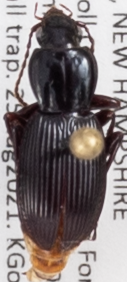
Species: Pterostichus tristis
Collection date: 2021-08-25
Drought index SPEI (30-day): -0.386
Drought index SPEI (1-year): -0.944
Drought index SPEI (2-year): -0.54